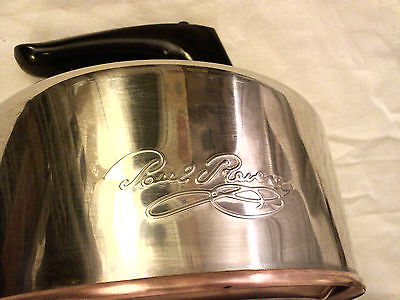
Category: kettle